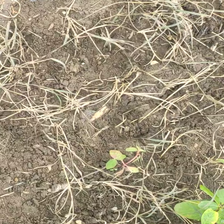
Weed species: Harali_(Cynodon_dactylon)